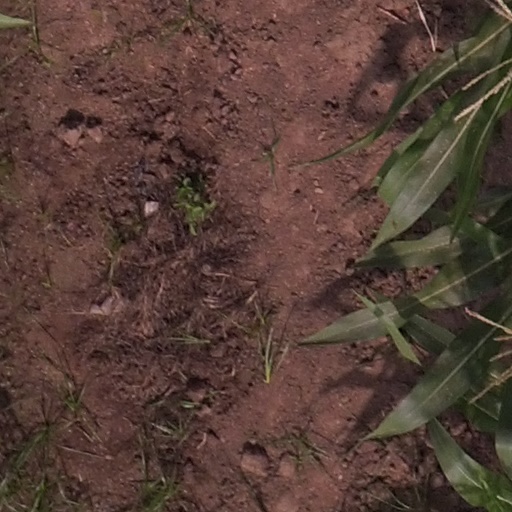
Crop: maize; corn